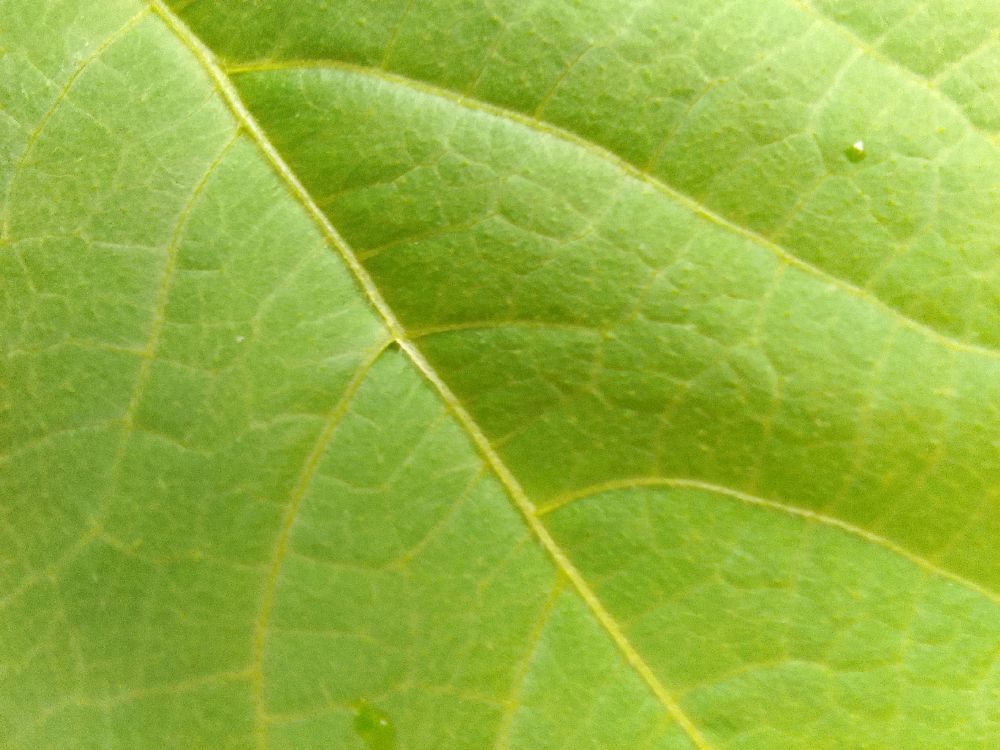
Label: healthy